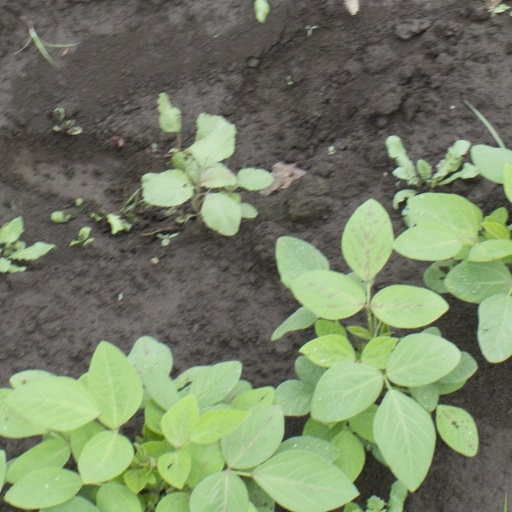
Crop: soybean